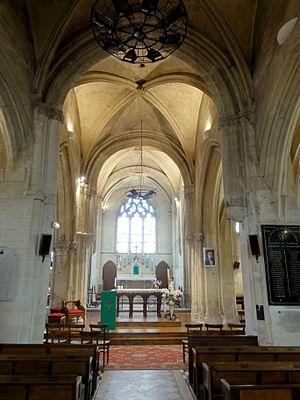
Nef, vue vers l'est.
L’église Saint-Honoré est une église catholique paroissiale située à Verneuil-en-Halatte, dans le département de l'Oise, en région Hauts-de-France, en France. Ses origines devraient remonter à la fin du XIᵉ siècle. Peu de temps après, en 1104, l'église est donnée à l'abbaye de Molesme, qui y fonde un prieuré-cure bénédictin. Ce prieuré est au titre de sainte Geneviève, alors que la paroisse est placée sous le patronage de saint Honoré, patron des boulangers. Un clocher octogonal est édifié au-dessus de la première travée du chœur. Seule sa souche en subsiste, cachée sous la toiture. Vers 1170, des croisillons ou chapelles sont ajoutées au nord et au sud, dans le style gothique primitif. Ce qui en reste aujourd'hui, une arcade avec des chapiteaux et un mur avec une fenêtre, représente les parties les plus anciennes de l'église actuelle. Au XVᵉ siècle en effet, le clocher s'effondre apparemment, et les arcades endommagées sont rebâties dans le style gothique flamboyant naissant, encore peu affirmé. Puis, à partir du dernier quart du XVᵉ siècle et jusqu'au début du XVIᵉ siècle, toutes les autres parties anciennes sont successivement démolies, et une nouvelle église construite.